2002 Malaysian Grand Prix

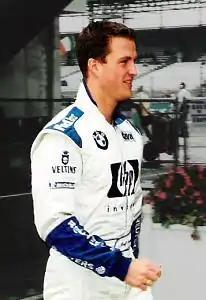
Ralf Schumacher secured the fourth victory of his career by 39.7 seconds over his teammate Montoya in the first one-two finish for Williams since .

At the front, Michael Schumacher went across to the right, into Montoya's path on the inside line, headed into the right-hand Selangor S turn. Montoya drew alongside Michael Schumacher on the inside due to his car's powerful BMW engine, and he appeared to push Schumacher to the outside kerbing entering the corner. Michael Schumacher then understeered off the kerbing, pushing Montoya to the outside. Michael Schumacher collided with Montoya, breaking his front wing against Montoya's right-front wheel and sending Montoya off the circuit. The front wing folded under Montoya's car. Montoya's horizontal fin was also removed, falling to 11th and gesticulating to Michael Schumacher as he passed him. The collision ended both drivers' chance at victory. Meanwhile, Barrichello took the race lead from Ralf Schumacher and Räikkönen. Michael Schumacher drove slowly into the pit lane for a replacement front wing in a 12.5-second pit stop. He rejoined the circuit in 21st.